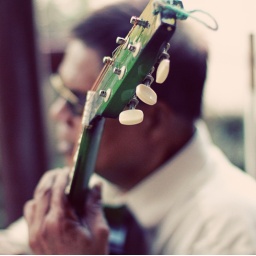
A blind man playing his guitar -- humming in his own universe. ++ I miss posting here.